Turkish opposition to the Armenian genocide

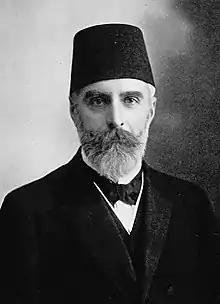
Ahmet Rıza, 1909

Ahmet Rıza, one of the leading founders of the Committee of Union and Progress, was one of the few Ottoman politicians who condemned the Armenian Genocide in 1915. Ahmet Rıza was also opposed to the Temporary Law of Deportation, saying that it was unconstitutional since the law was never voted on by the Ottoman Parliament. He then introduced a bill demanding the suspension of deportations until after the war and proposing to ensure the safety of the deportees. However, the bill was not accepted. The controversy caused by Rıza and the problems he brought out showed that no deputies were informed about the Relocation Law. On November 30, 1915, regarding the law on the confiscation of Armenian property, Ahmet Rıza said "It is also illegal to classify the properties specified in the law as abandoned property, because the Armenians who were the owners of these properties did not leave them voluntarily, they were exiled, they were forcibly expelled." in the parliament. Noting that such a confiscation is against the constitution, he added: "Expel me from my village at gunpoint, then sell my property: This is never lawful. Neither Ottoman conscience nor law can accept this."